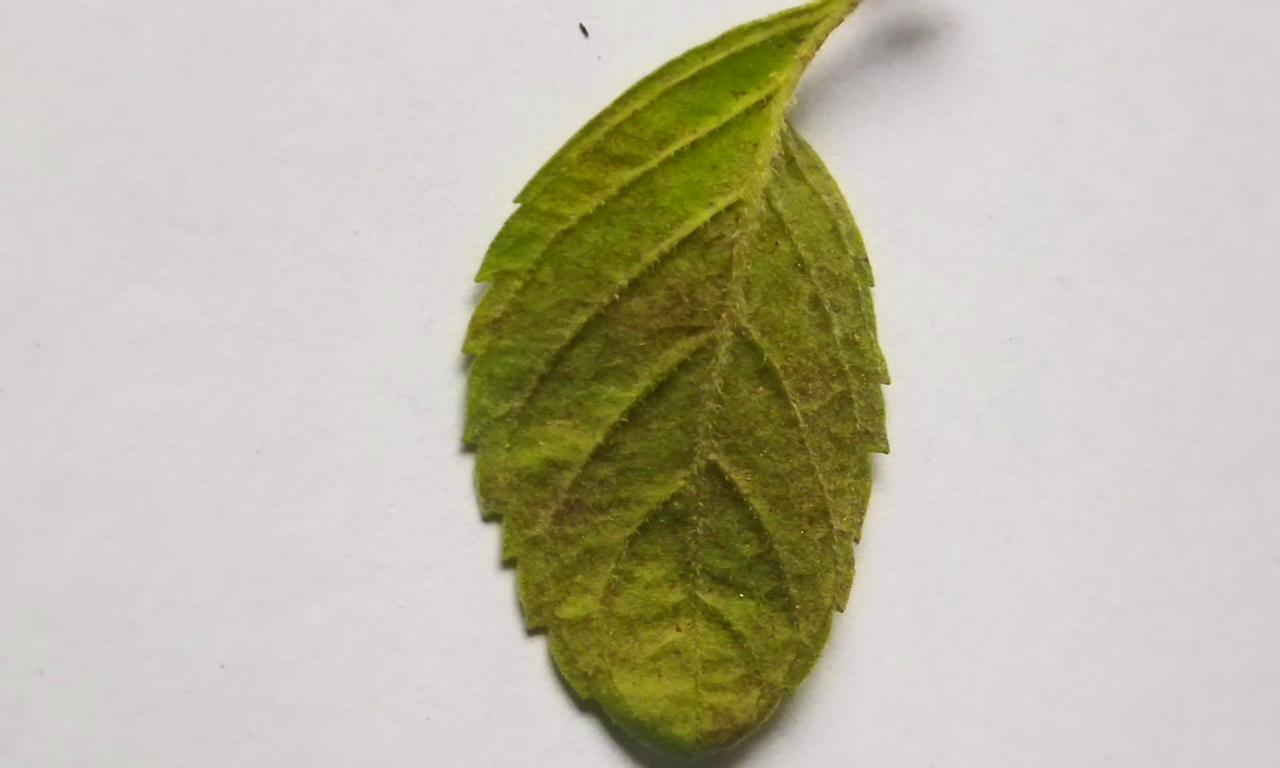
Label: Spoiled